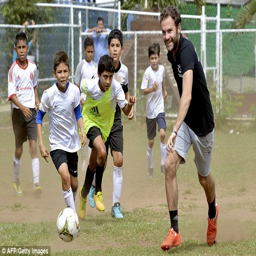
football player enjoyed a game of football with children on thursday as an ambassador for charity